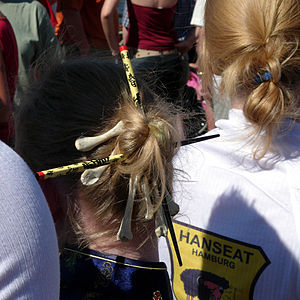
Spisepinde / Etikette
Faux pas i Kina.
Spisepinde er et par små lige lange tilspidsede pinde med oprindelse i Kina. Det er det traditionelle bestik i Kina, Japan, Korea, Vietnam og Thailand.